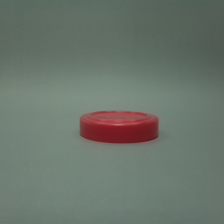
Color: red/orange/pink/fuchsia/brown
Cap type: standard cap